Catholic resistance to Nazi Germany

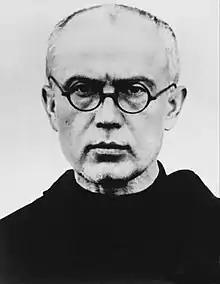
The Polish Franciscan Maximillian Kolbe was killed at Auschwitz.

After the 1941 invasion of Yugoslavia, a puppet state was created in Croatia. In the spring of 1942, following a meeting with Pius XII in Rome, Stepinac declared publicly that it was "forbidden to exterminate Gypsies and Jews because they are said to belong to an inferior race". In July and October 1943, Stepinac denounced race murders in the most explicit terms, and had his denunciation read from pulpits across Croatia. Nazi envoy Siegfried Kasche advised Berlin that Italian forces were not willing to hand over Jews and had "apparently been influenced" by Vatican opposition to German anti-Semitism, and no Jews were deported from Italy prior to the 1943 Nazi occupation.